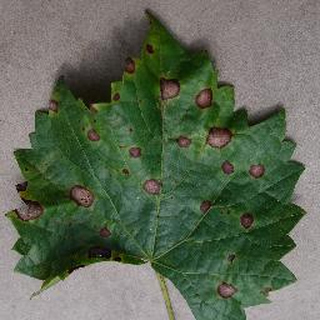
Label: grape_black_rot